Lai-yung Ruby Leung

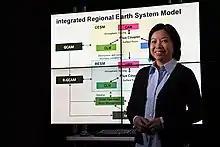
Lai-yung Ruby Leung in 2010

Lai-yung Ruby Leung is an atmospheric scientist internationally recognized in the field of Earth Systems modeling and hydrologic processes. She is known for her contributions to the development of local climate models, and for her understanding of the consequences of climate change. Her interests are diverse across mountain hydrometeorology, aerosol-cloud interactions, orographic precipitation and climate extremes.